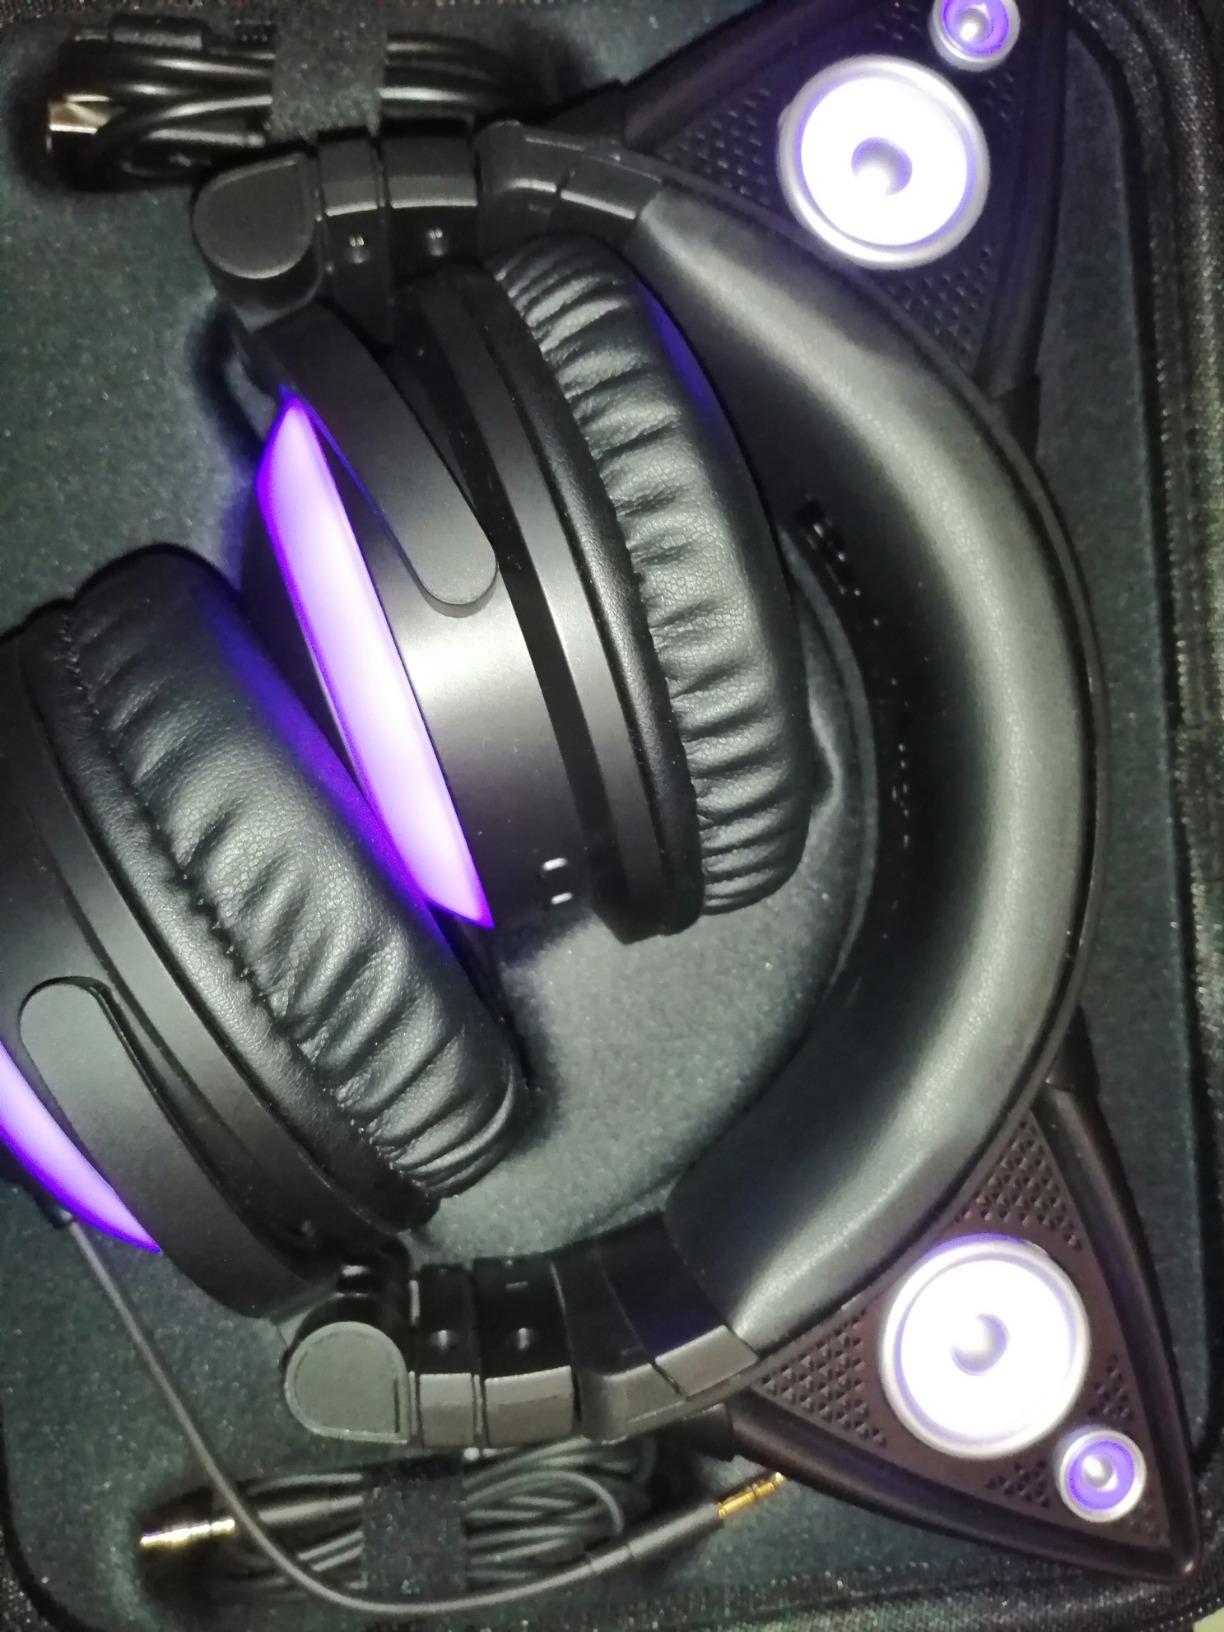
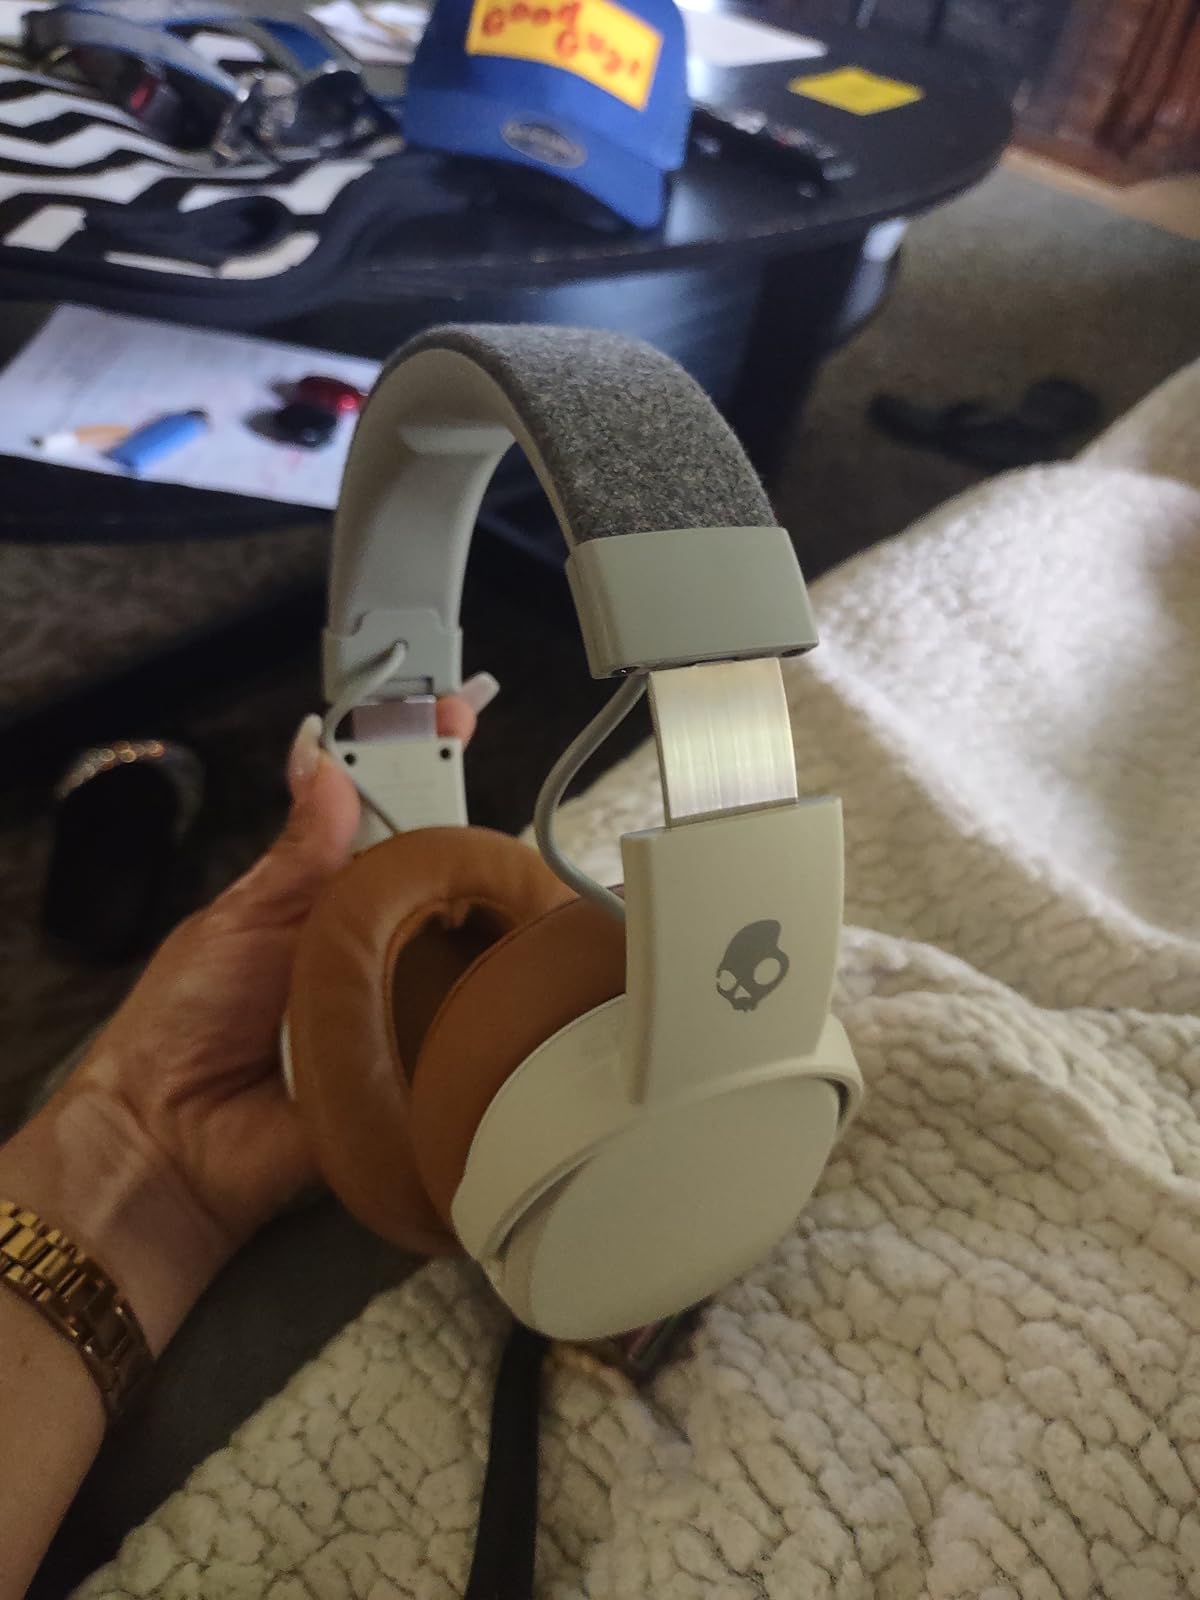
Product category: headphones
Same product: no